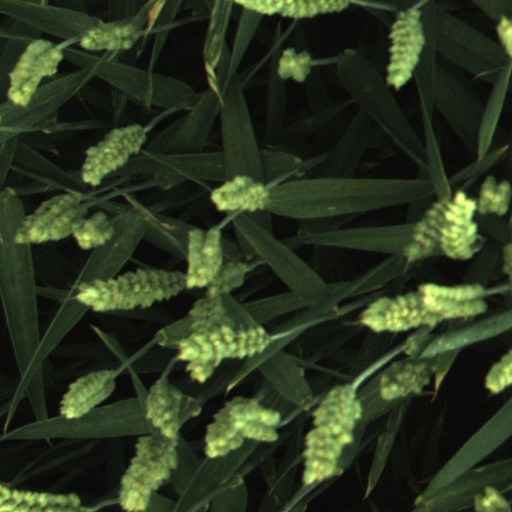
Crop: wheat